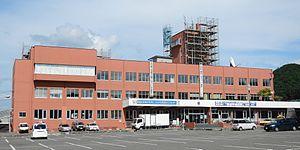
Honbetsu est un bourg du district de Nakagawa, situé dans la sous-préfecture de Tokachi, sur l'île de Hokkaidō, au Japon.